Timeline of Mars Science Laboratory

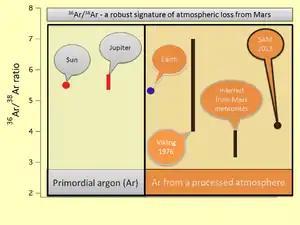
Argon isotope ratios are used to estimate atmospheric loss on Mars. ("Curiosity" rover, April, 2013)

On 28 February 2013, NASA was forced to switch to the backup computer due to an issue with the then active computer's flash memory which resulted in the computer continuously rebooting in a loop. The backup computer was turned on in safe mode and was converted to operational status on 19 March 2013.